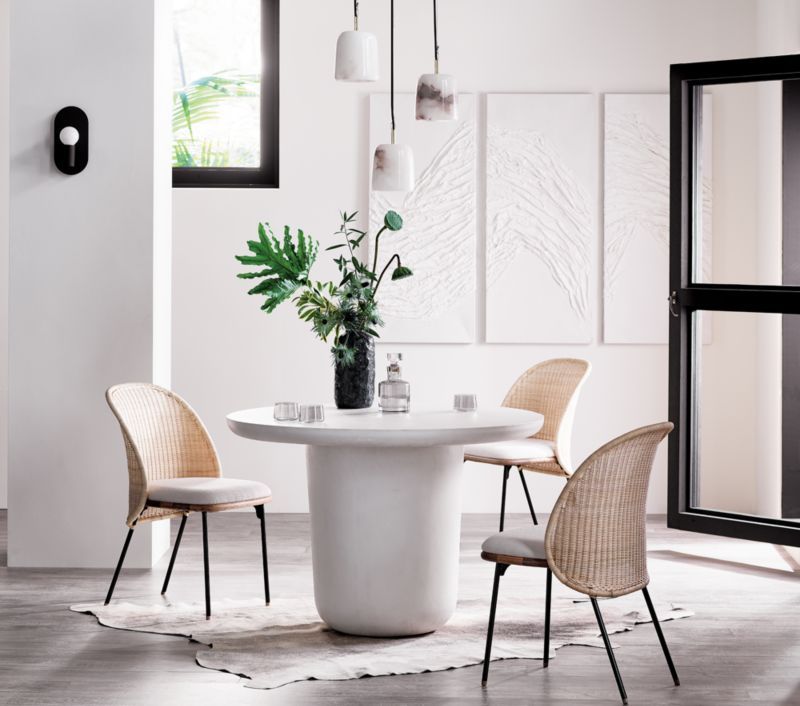
Concept: table